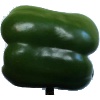
Label: green_pepper